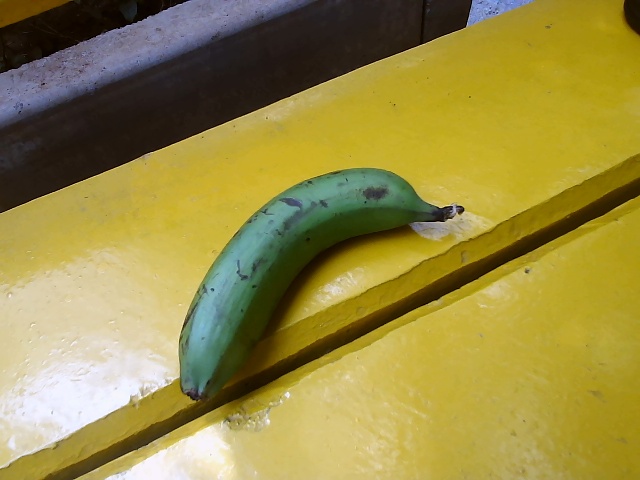
Label: Raw_Banana